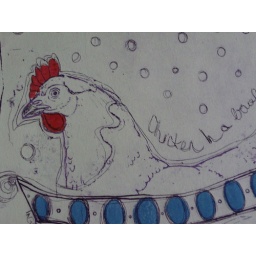
chicken in a bowl [detail]